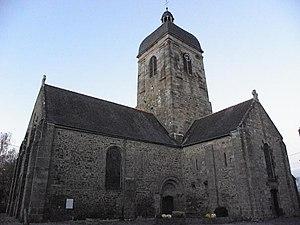
Eglise St-André d'Antrain (35)
Antrain est une ancienne commune française située dans le département d'Ille-et-Vilaine en région Bretagne, peuplée de 1 302 habitants. Le 1ᵉʳ janvier 2019, elle a fusionné avec La Fontenelle, Saint-Ouen-la-Rouërie et Tremblay pour former la commune de Val-Couesnon.